Gonnosfanadiga

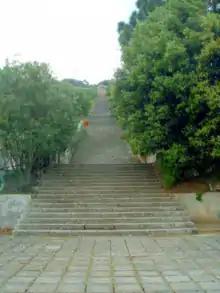
The gradinata (flight of steps) of Gonnosfanadiga.

The public wells are numerous, well today there are about 50 of them, but many more were in the past. They had a great importance for their primary purpose of water supply for the country and for the significant function as a meeting place of the people of the various districts. Still numerous roads and districts have the name derived from the well that was in the area. Today they have lost both of those functions, water resource and social gathering (although on warm summer evenings it is not uncommon to find groups of neighbors, seated talking and try refreshing), but still for Gonnesi are an important topographical frame of reference and historical memory, in addition to being a source of architectural and touristic interest .